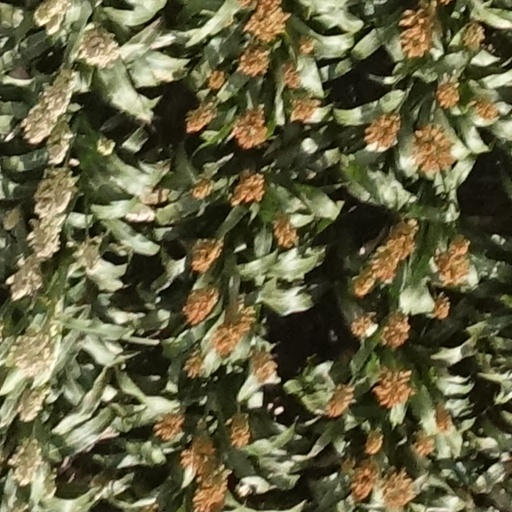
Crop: sorghum